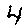
Label: 4